Strong Boy

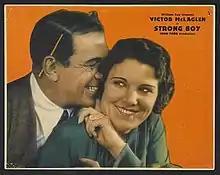
Film poster

Strong Boy is a 1929 American Synchronized sound comedy film directed by John Ford. While the film has no audible dialog, it was released with a synchronized musical score with sound effects using the sound-on-film Movietone process. The film, which was Ford's last silent film, is now considered to be lost. A trailer for the film was discovered in the New Zealand Film Archive in 2010 and subsequently preserved by the Academy Film Archive the same year.